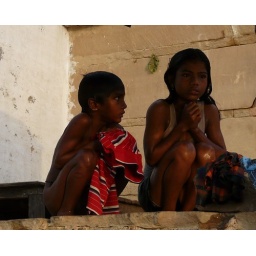
Two kids shivering at the sides of the Ganga river after a dive in the holy water